Submarine Telegraph Company

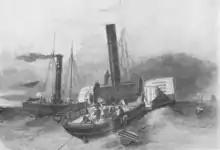
"Goliath" laying the 1850 cable

In 1847, the Bretts obtained a concession from the French government to lay and operate a submarine telegraph cable across the Channel. The concession lapsed without anything being achieved. A proof of principle was conducted in 1849 by Charles Vincent Walker of the South Eastern Railway using gutta-percha insulated cable. Gutta-percha, recently introduced by William Montgomerie for making medical equipment, was a natural rubber that was found to be ideal for insulating ocean cables. Walker laid two miles (3.2 km) of the cable from the ship "Princess Clementine" off the coast of Folkestone. With the other end connected to the railway telegraph lines, he successfully sent telegraph messages from the ship to London. At the conclusion of the experiment, South Eastern Railway reused the cable in a wet railway tunnel.